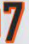
Number: 7